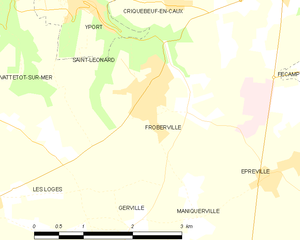
Carte des communes françaises Froberville